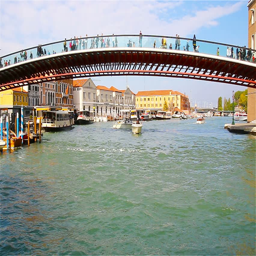
people walk along the pedestrian bridge